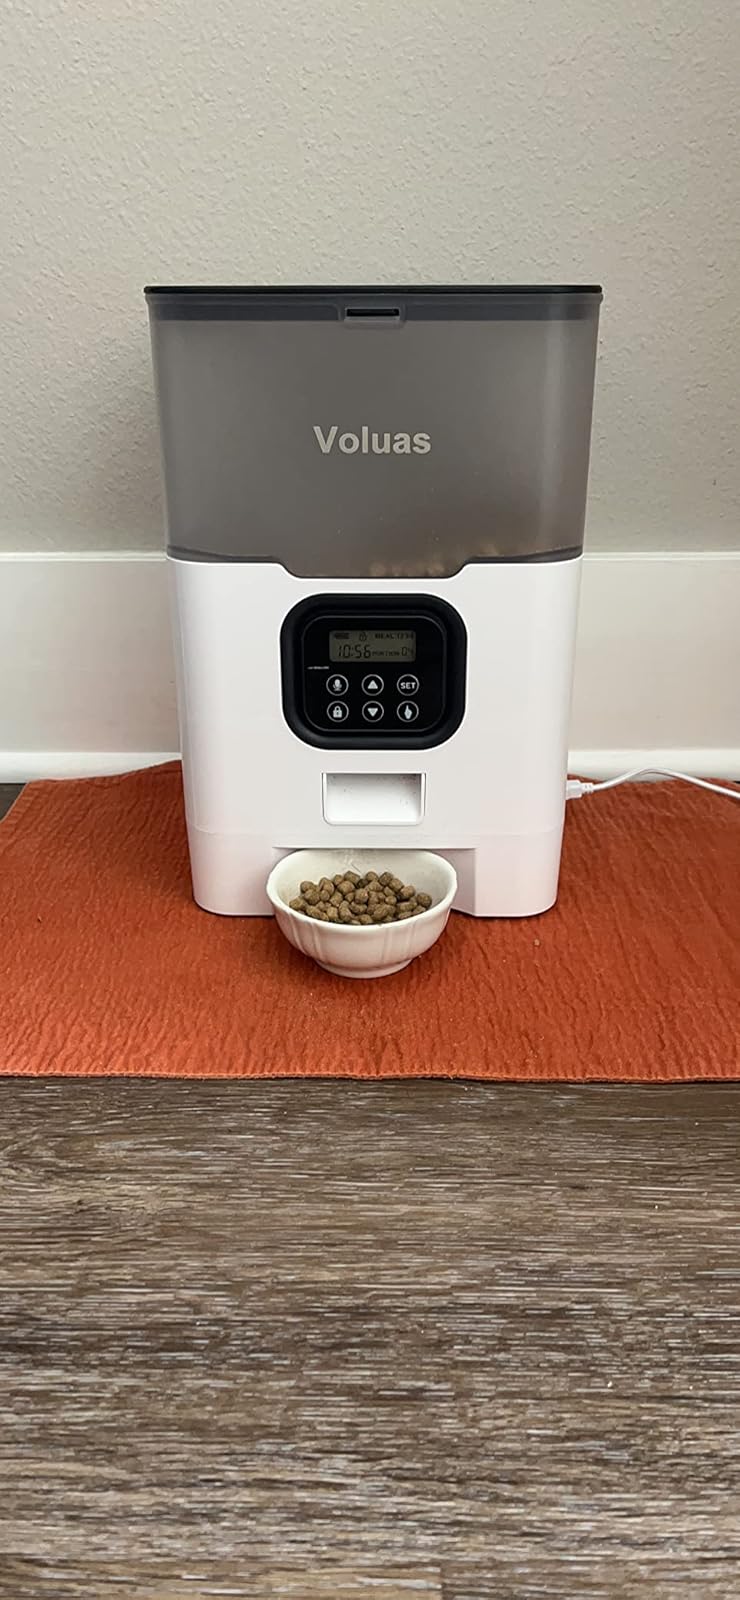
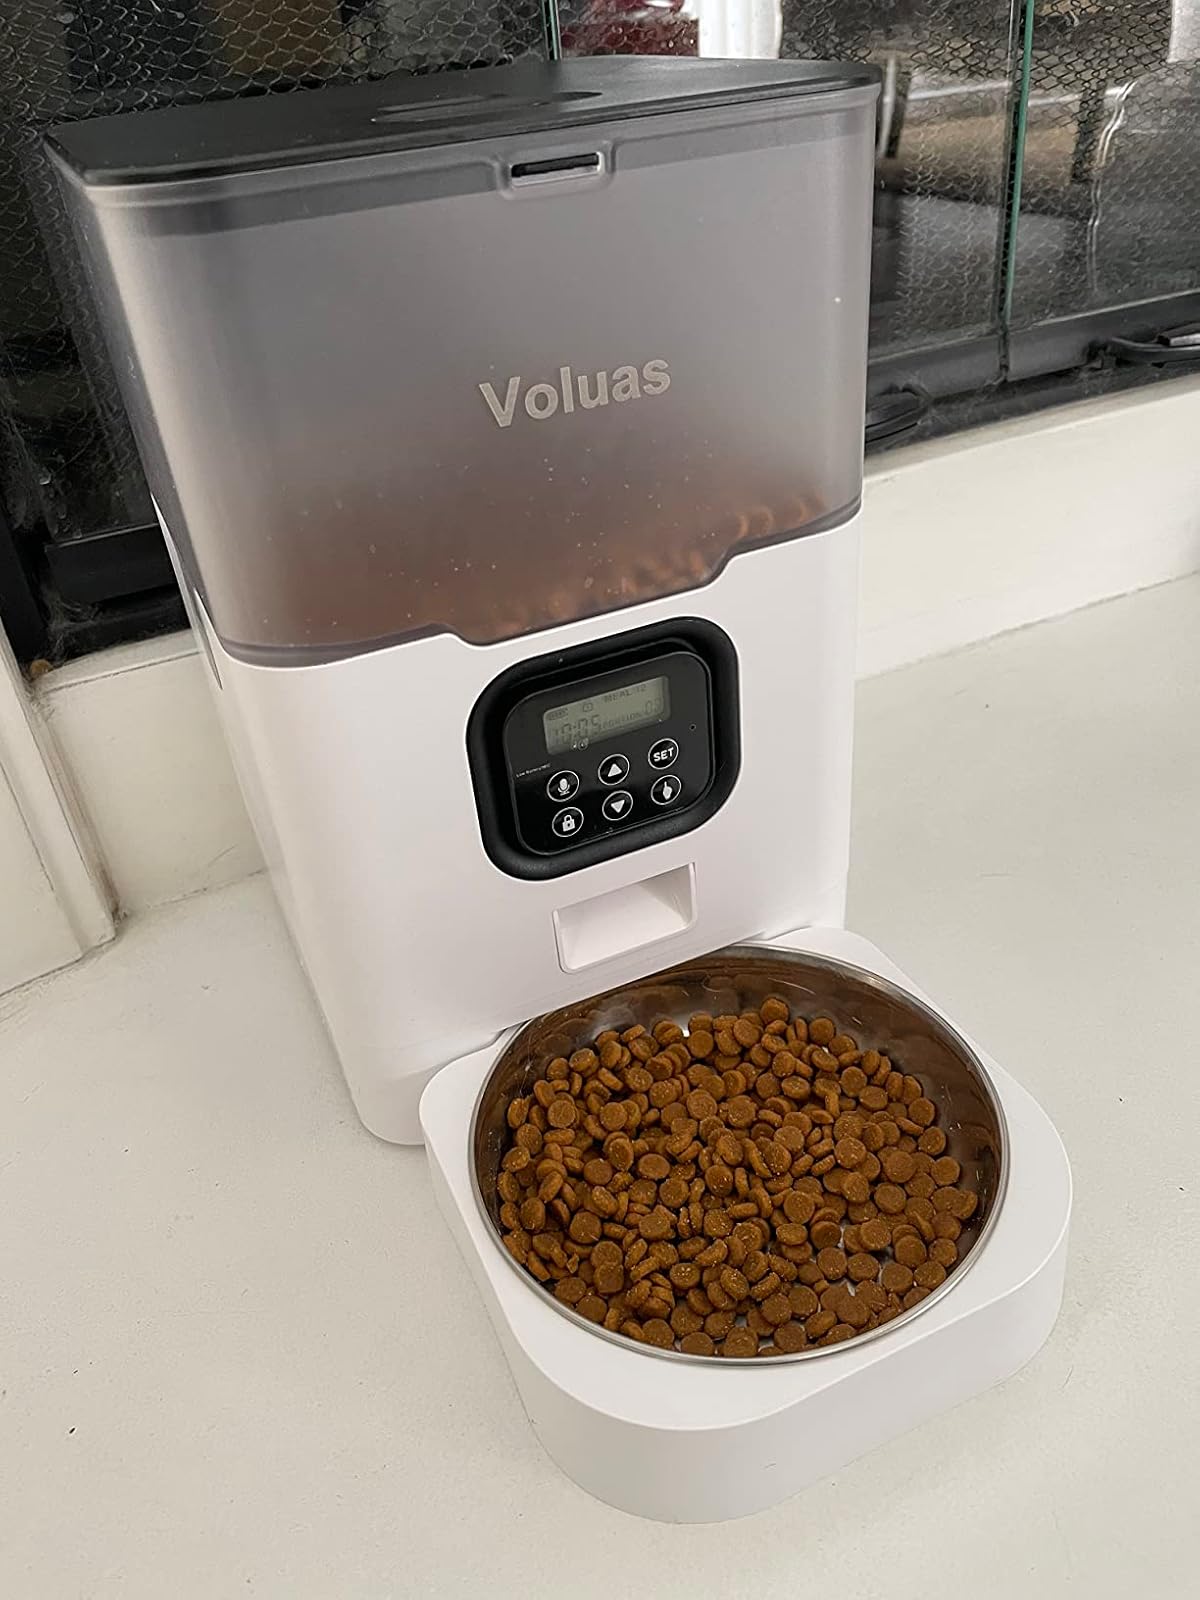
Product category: items_feeder
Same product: yes